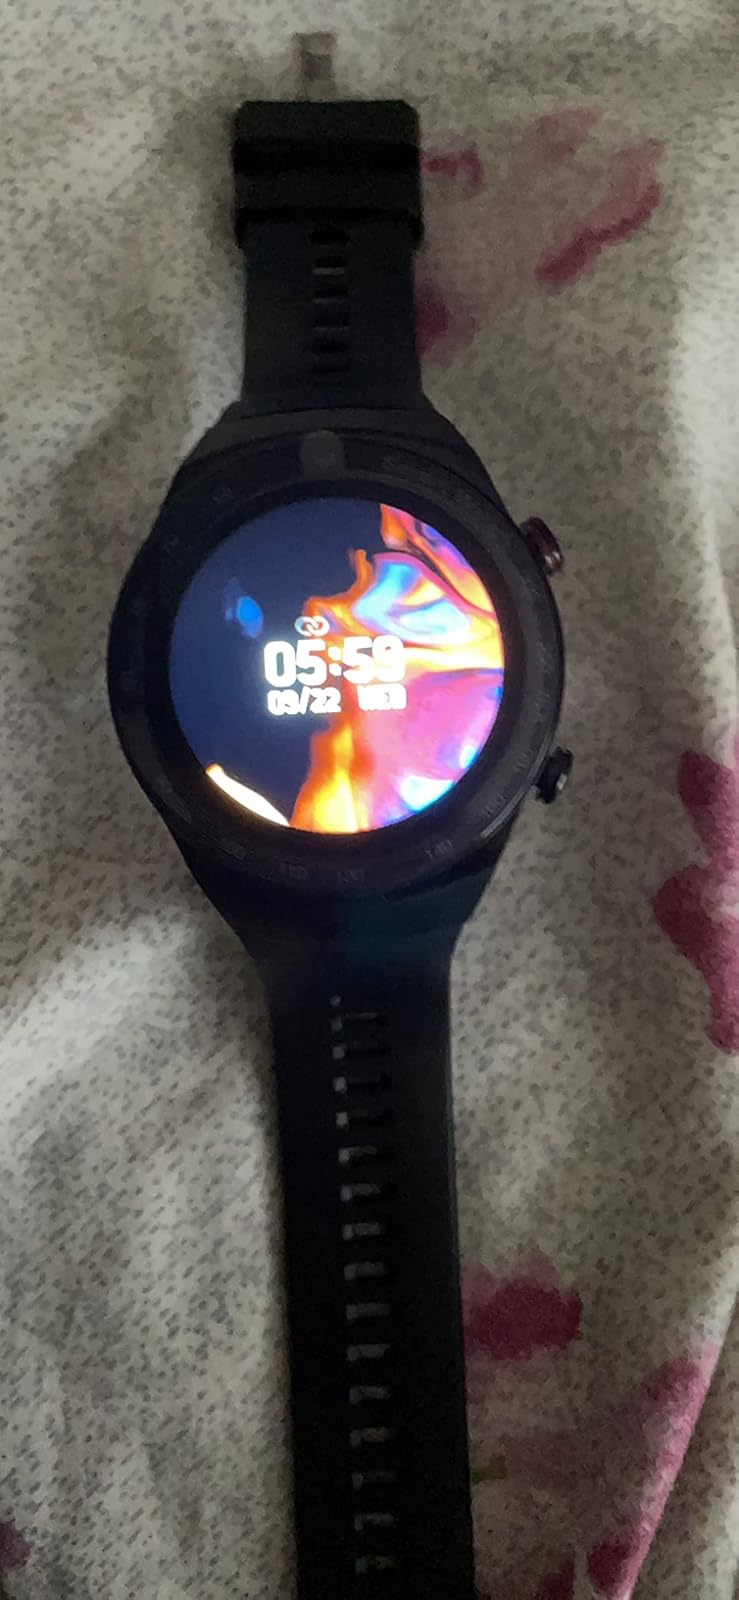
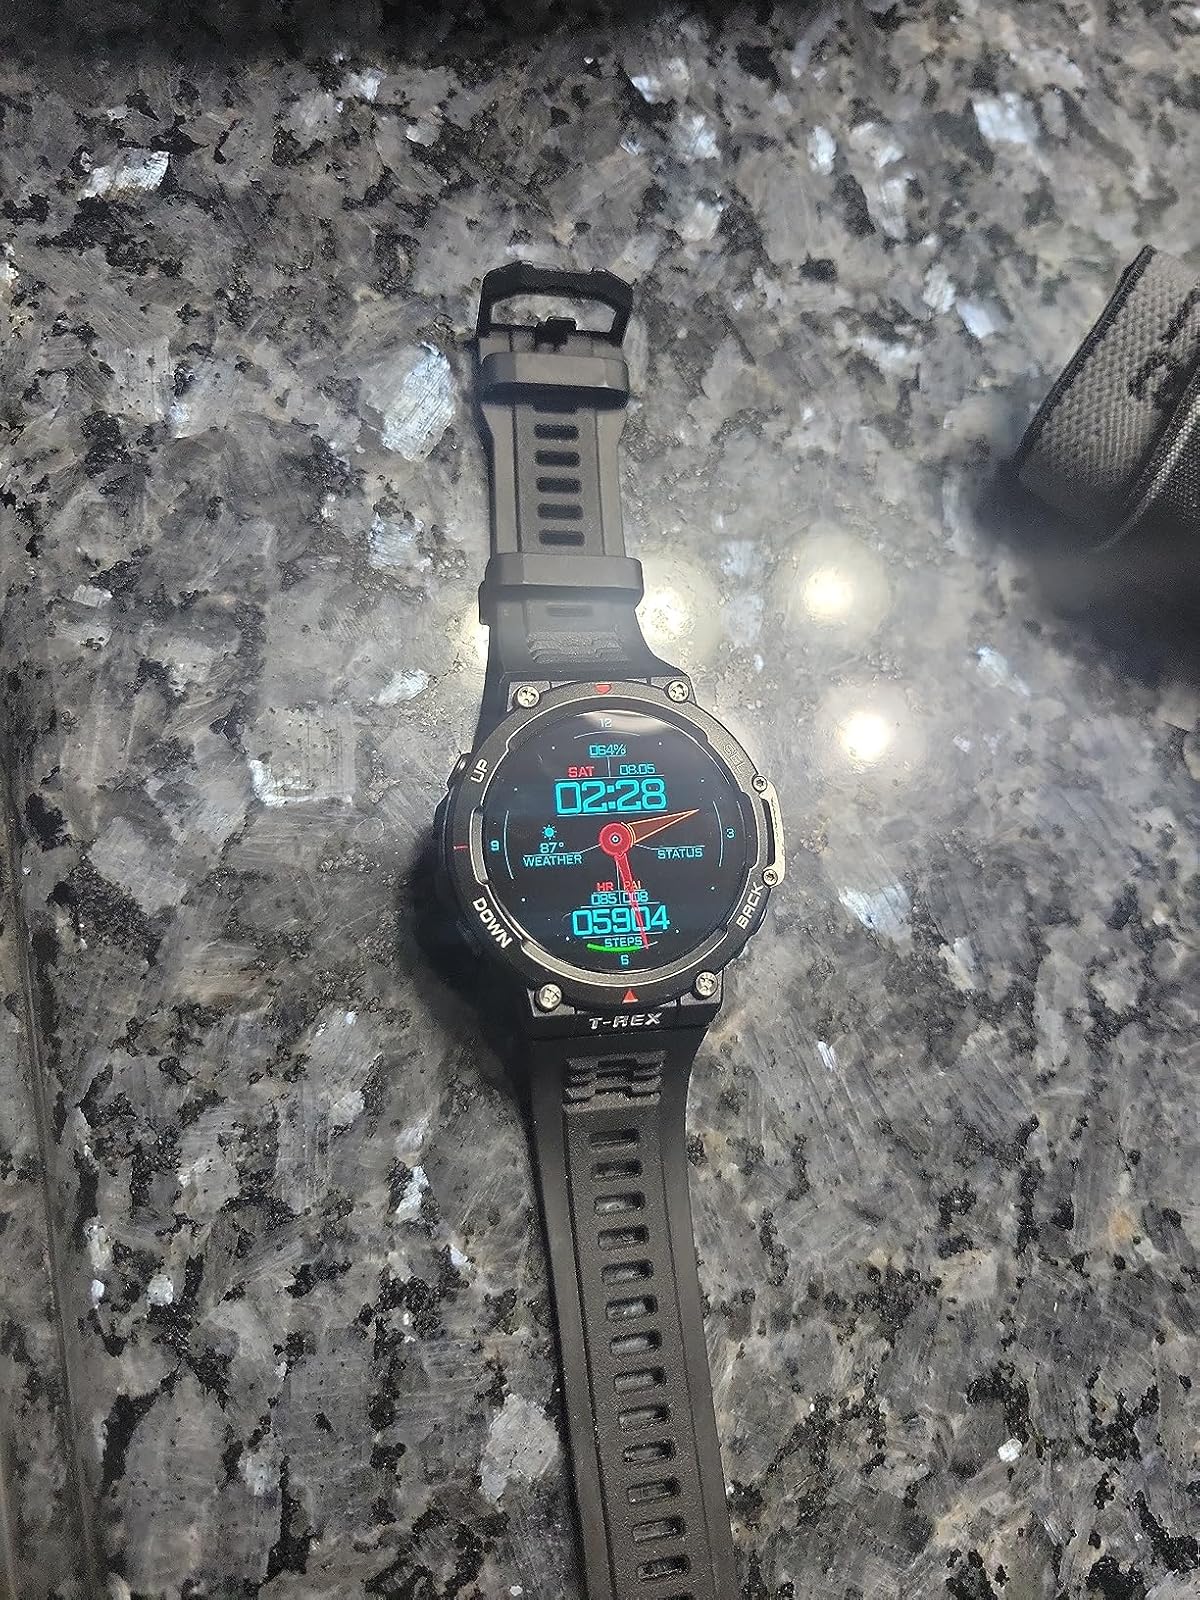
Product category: smartwatch
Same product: no